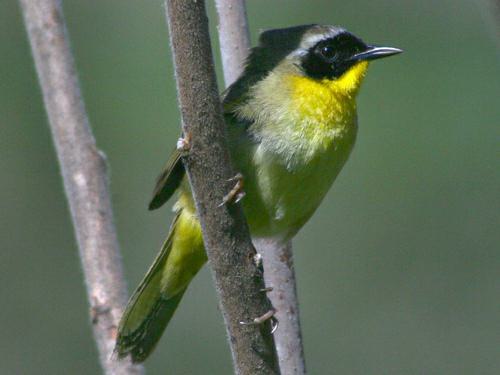
A photo of a common yellowthroat